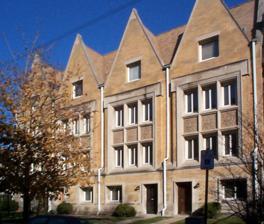
Building: Roloson Houses
Country: United States of America
Year built: 1894
Historic house in Illinois, United States United States historic place Robert Roloson Houses U.S. National Register of Historic Places Chicago Landmark Show map of Chicago metropolitan area Show map of Illinois Show map of the United States Location 3213-3219 S. Calumet Ave., Chicago, Illinois Coordinates 41°50′9.8″N 87°37′4.8″W / 41.836056°N 87.618000°W / 41.836056; -87.618000 Built 1894 Architect Wright, Frank Lloyd NRHP reference No. 77000479 Significant dates Added to NRHP June 30, 1977 Designated CL December 27, 1979 The Roloson Houses , also known as the Robert W. Roloson Houses , are a group of four adjacent row houses in the Douglas community area of Chicago , Illinois , United States . The houses were designed in 1894 by architect Frank Lloyd Wright (1867–1959) for client Robert W. Roloson (1848–1925). Construction was begun in 1894 and completed in early 1895. They were listed on the National Register of Historic Places in 1977. They were designated a Chicago Landmark on December 27, 1979. See also List of Frank Lloyd Wright works References